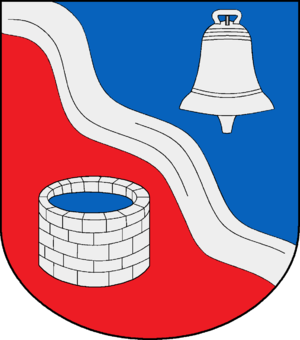
Schürensöhlen est une commune allemande du Schleswig-Holstein, située dans l'arrondissement du duché de Lauenbourg, à neuf kilomètres au sud-est de la ville de Bad Oldesloe. Schürensöhlen est la commune la moins peuplée des 25 communes de l'Amt Sandesneben-Nusse dont le siège est à Sandesneben.